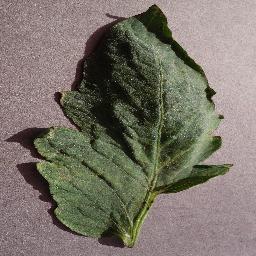
Label: Tomato___Target_Spot